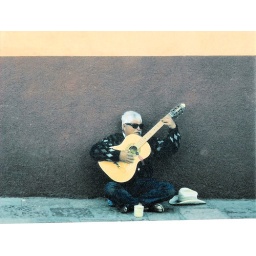
blind man with guitar in mexico